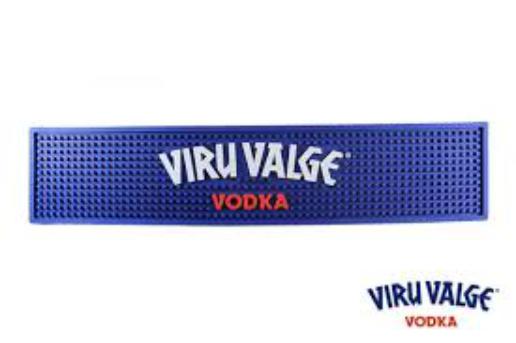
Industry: Food